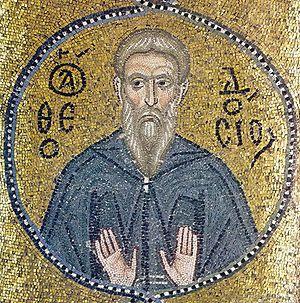
Théodose le Cénobiarque ou Théodose le Grand, né vers 424 en Cappadoce et mort en 529 en Palestine est un saint de l'Église chrétienne primitive et l'un des fondateurs du monachisme oriental. Il est fêté le 11 janvier du calendrier julien de l'Église orthodoxe et le 11 janvier du calendrier grégorien de l'Église catholique.